Royal Swedish Ballet

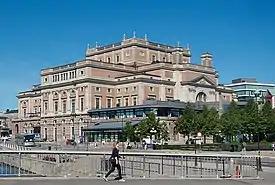

The Royal Swedish Ballet is one of the oldest ballet companies in Europe. Based in Stockholm, Sweden, King Gustav III founded the ballet in 1773 as a part of his national cultural project in response to the French and Italian dominance in this field; he also founded the Royal Swedish Opera and the Royal Dramatic Theatre. All of these were initially located in the old theatre of Bollhuset. The troupe was founded with the opening of the Royal Swedish Opera, which has served as its home since that time.